BMW E41 / P80 engine

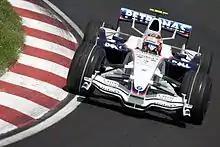
The Canadian Grand Prix saw Robert Kubica win his and BMW Sauber's first race.

On August 21, 2007, BMW confirmed its driver line-up of Heidfeld and Kubica for the season.